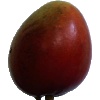
Label: red_mango